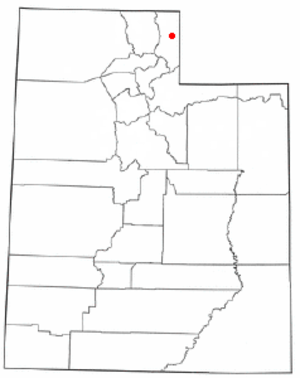
Randolph (Utah)
Randolphs beliggenhed i Utah
Randolph er en amerikansk by og administrativt centrum for det amerikanske county Rich County, i staten Utah. I 2000 havde byen et indbyggertal på 483.